Ekwang
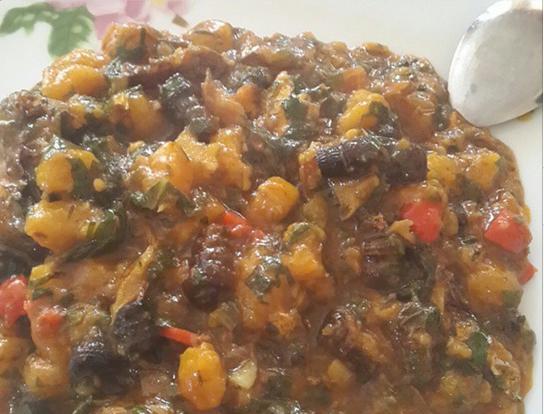
Also known as:
fr - French: Ekwang
ig - Igbo: Ekwang
sw - Swahili: Ekwang
Category: stir fry, vegetable (cocoyam)
Cuisine: Nigerian, Cameroonian
Associated cuisines: Nigerian, Cameroonian
Area: Bakweri, Bafaw, Oroko, Cross River State, Akwa Ibom State
Countries: Nigeria, Cameroon
Region: Middle Africa, Western Africa, , ,
This dish is a freshly grated cocoyams wrapped in cocoyam leaves with fresh or smoked fish, meat, palm oil, crayfish, and seasoning.